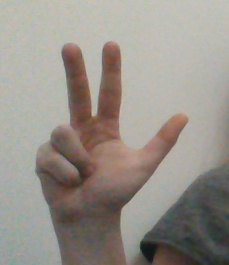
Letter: al